Washington Week

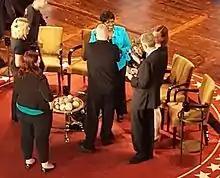
Ifill and other personalities chat after filming a special edition at the Hanna Theatre in Cleveland during the 2016 Republican National Convention

On July 20, 2018, the program underwent its first significant change in presentation in years, adopting a new graphics package and a reorchestrated version of its theme music (with a new set, and music by Stephen Arnold).